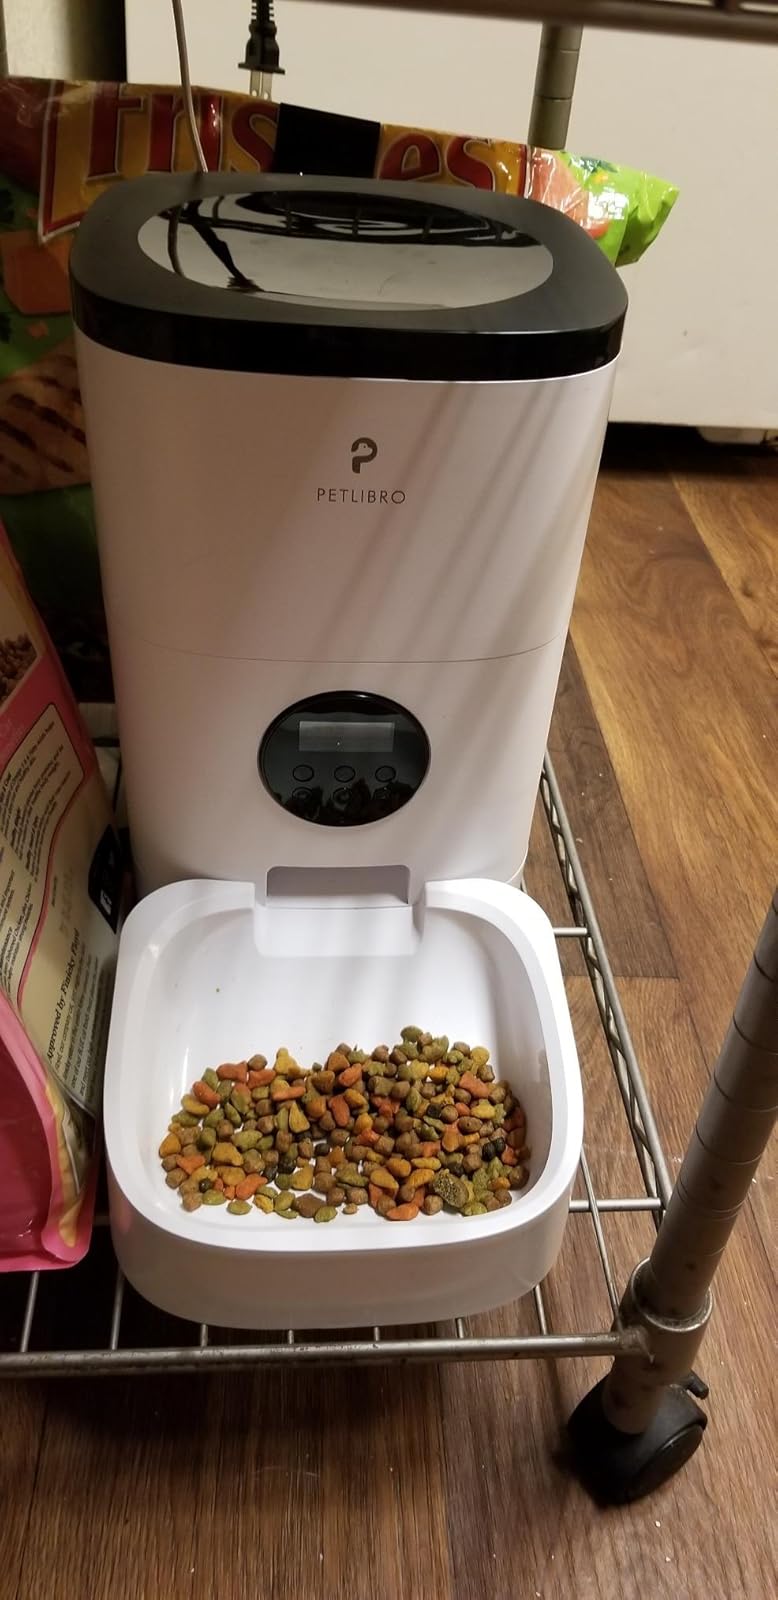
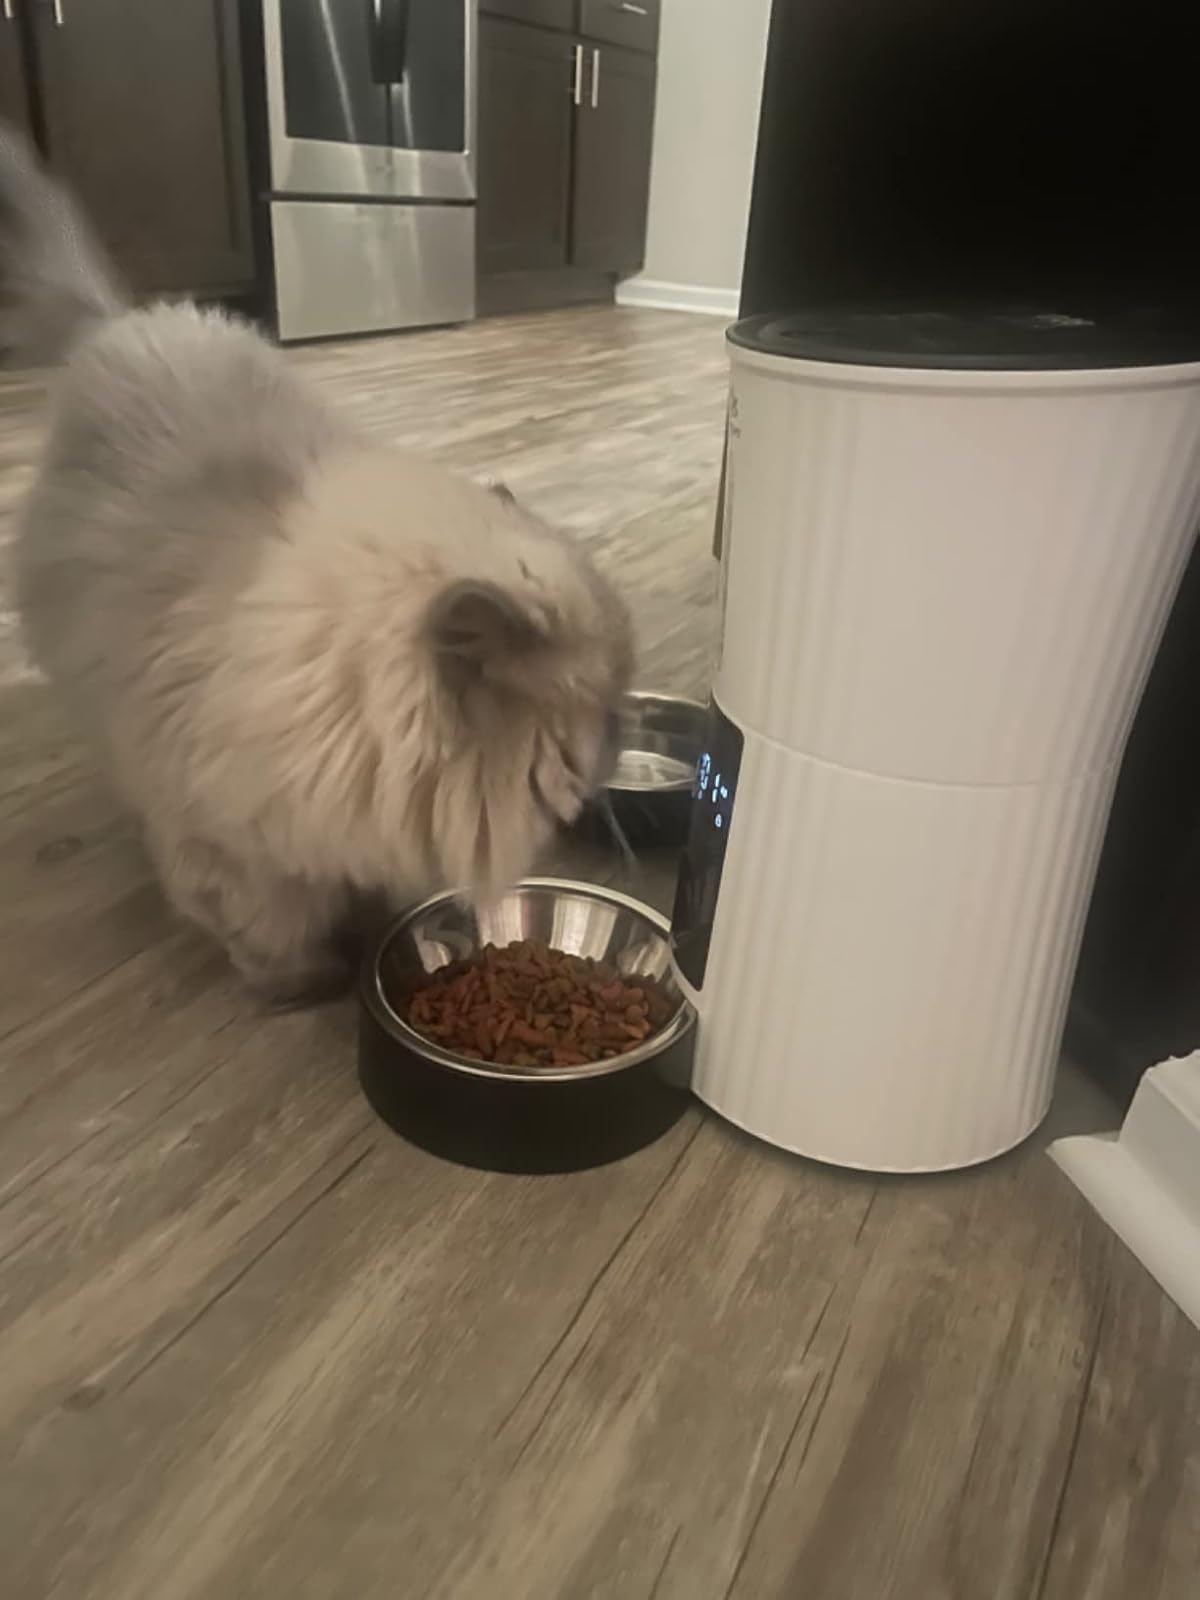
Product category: items_feeder
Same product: no